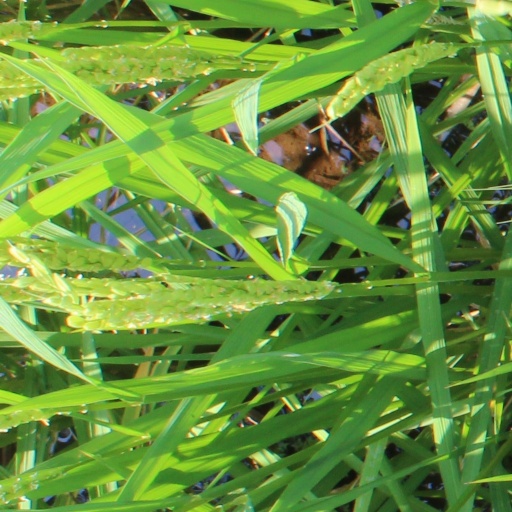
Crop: rice